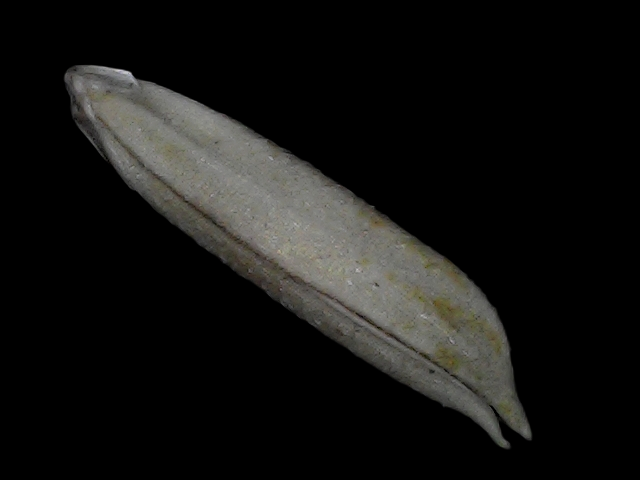
Rice variety: Bd57